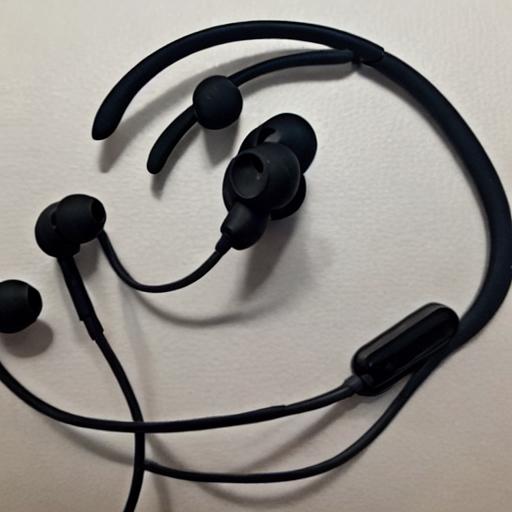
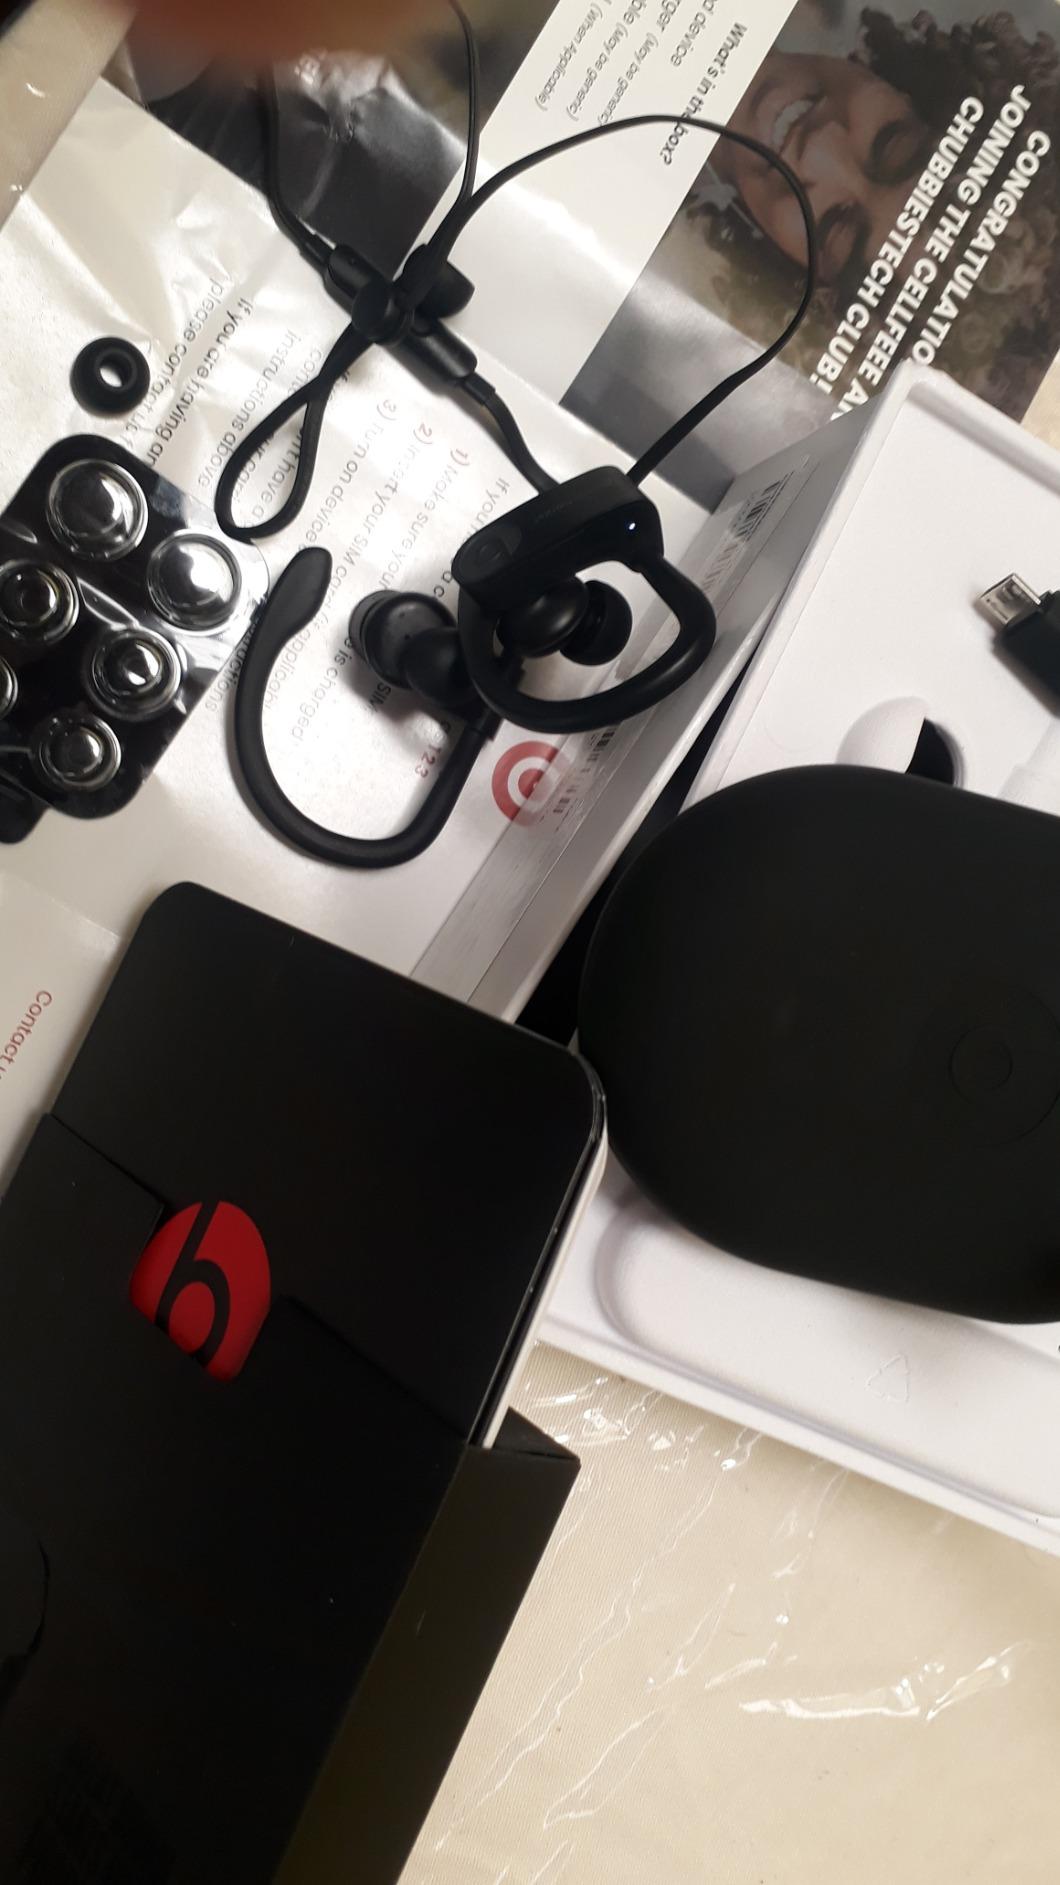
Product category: headphones
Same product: no